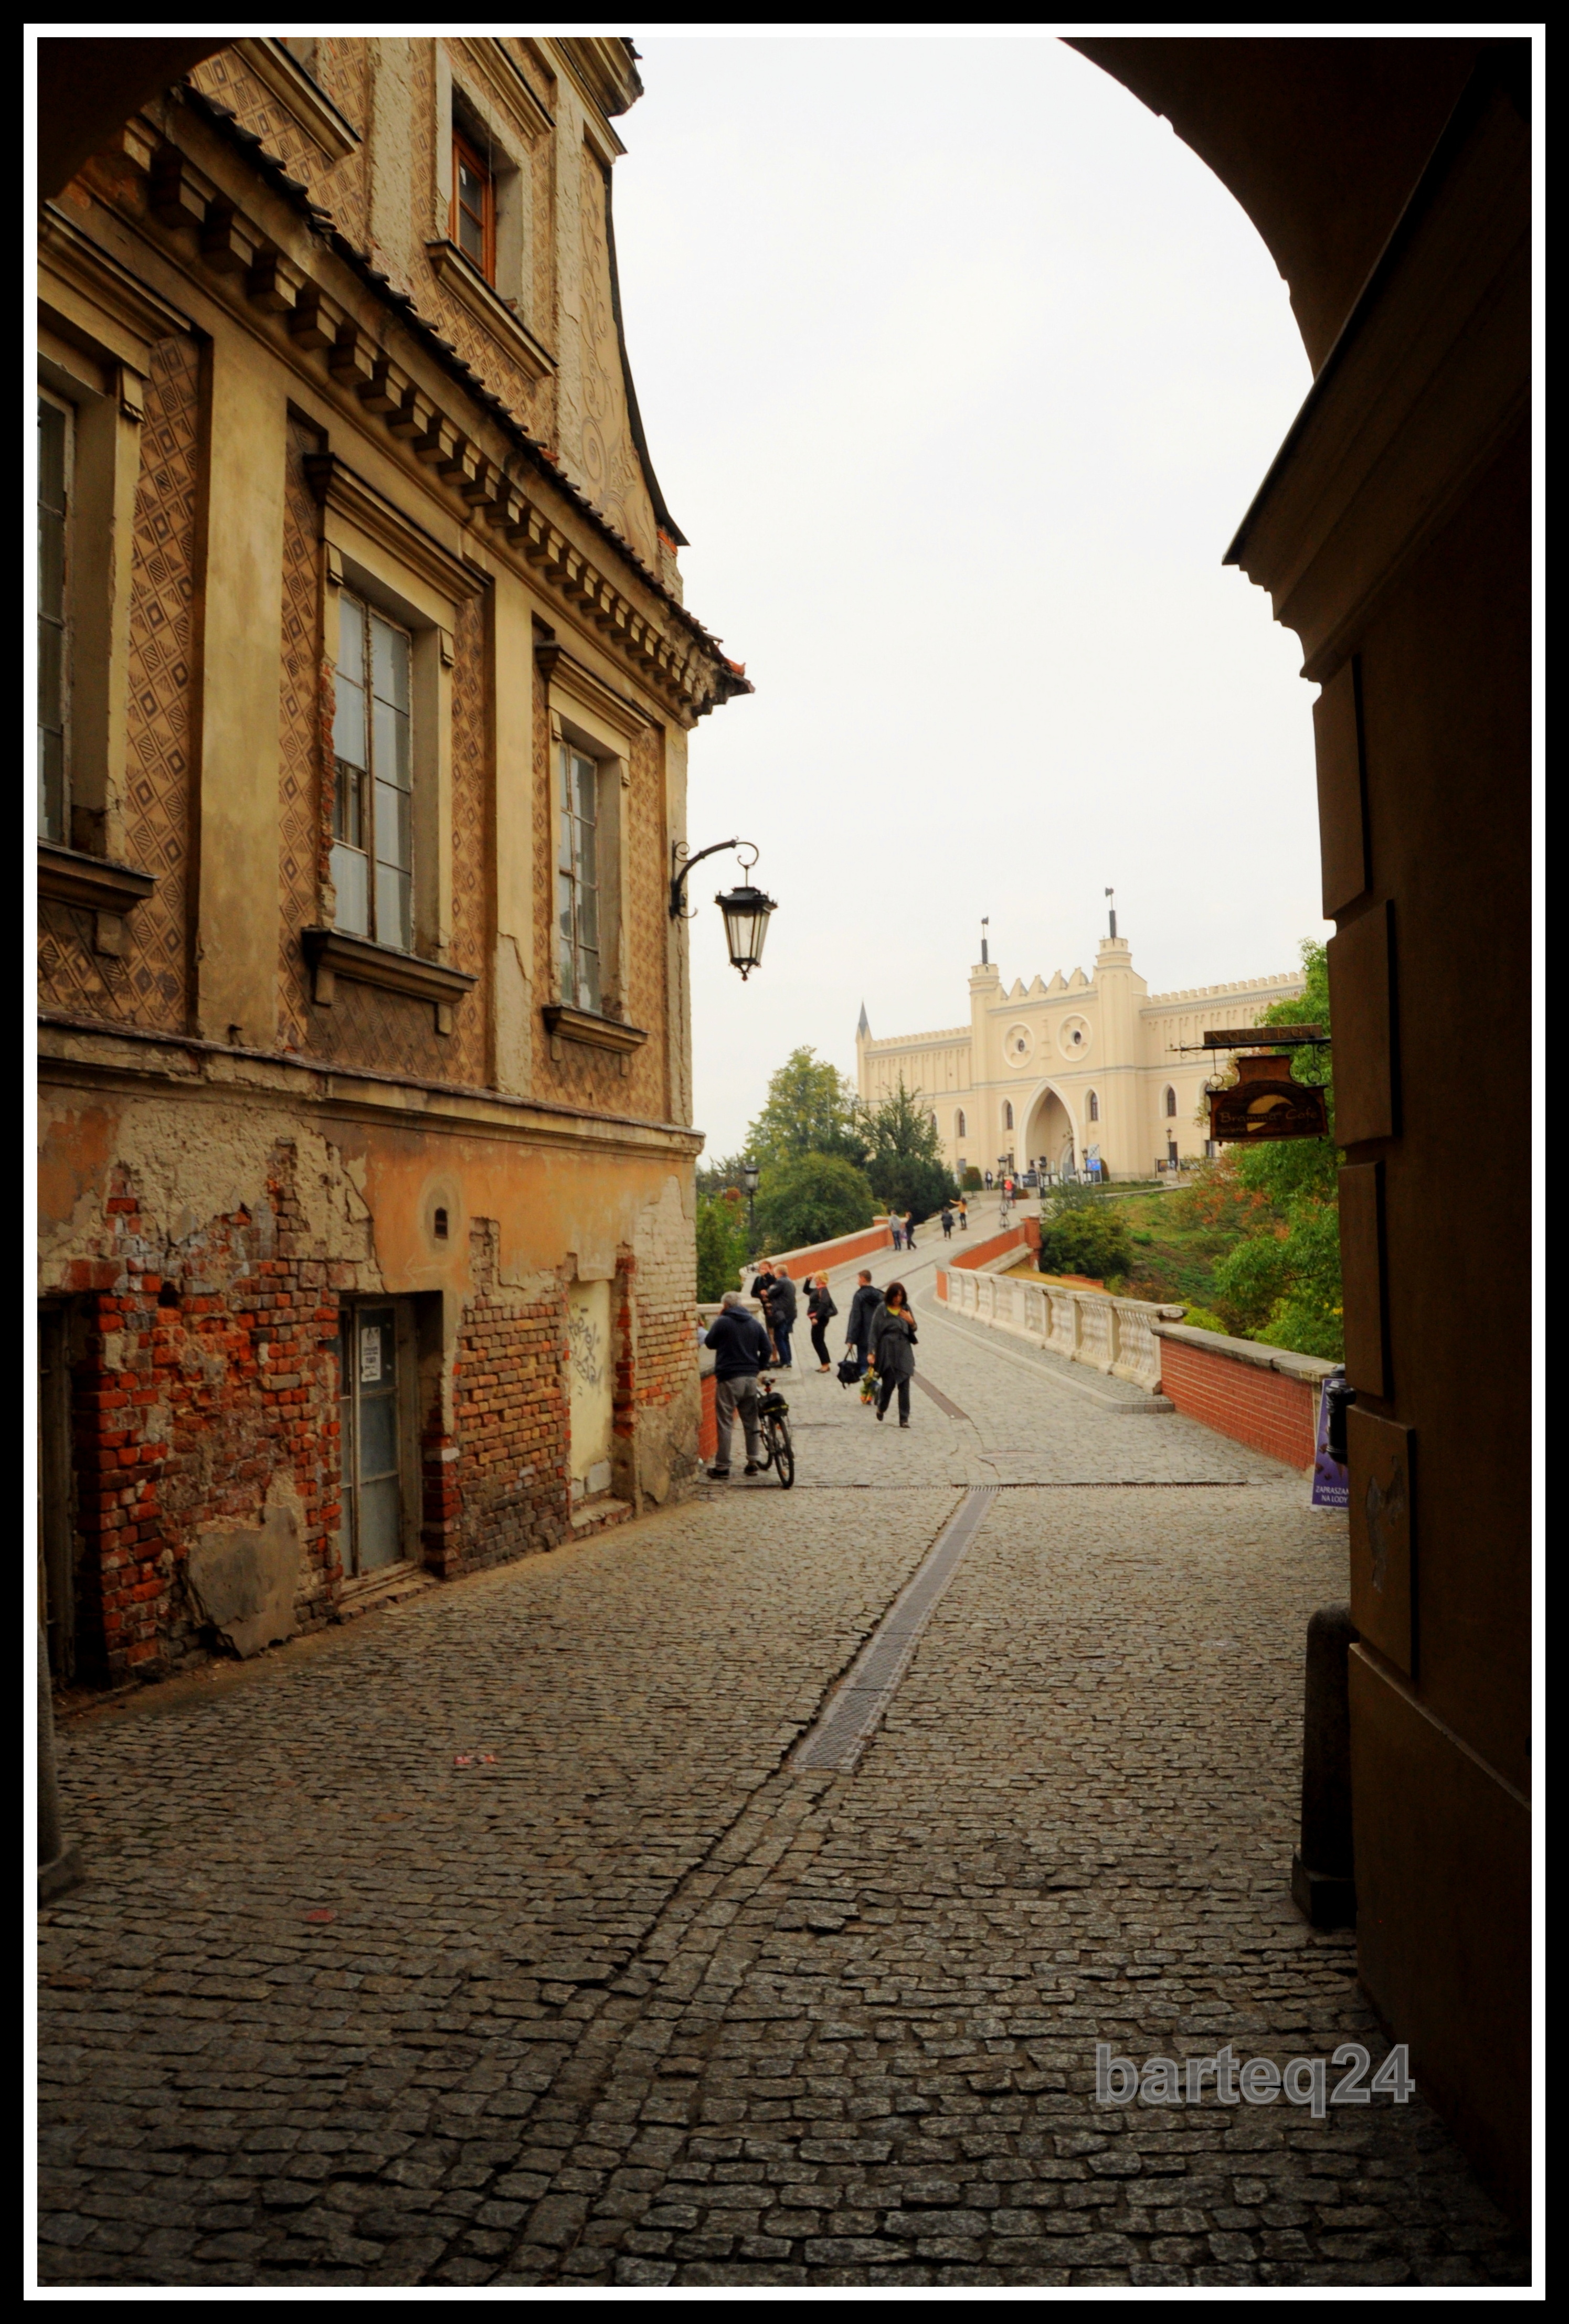
architecture, road, street, town, alley, arch, facade, lane, infrastructure, poland, photograph, polska, lublin, lubelskie, neighbourhood, ancient history, residential area